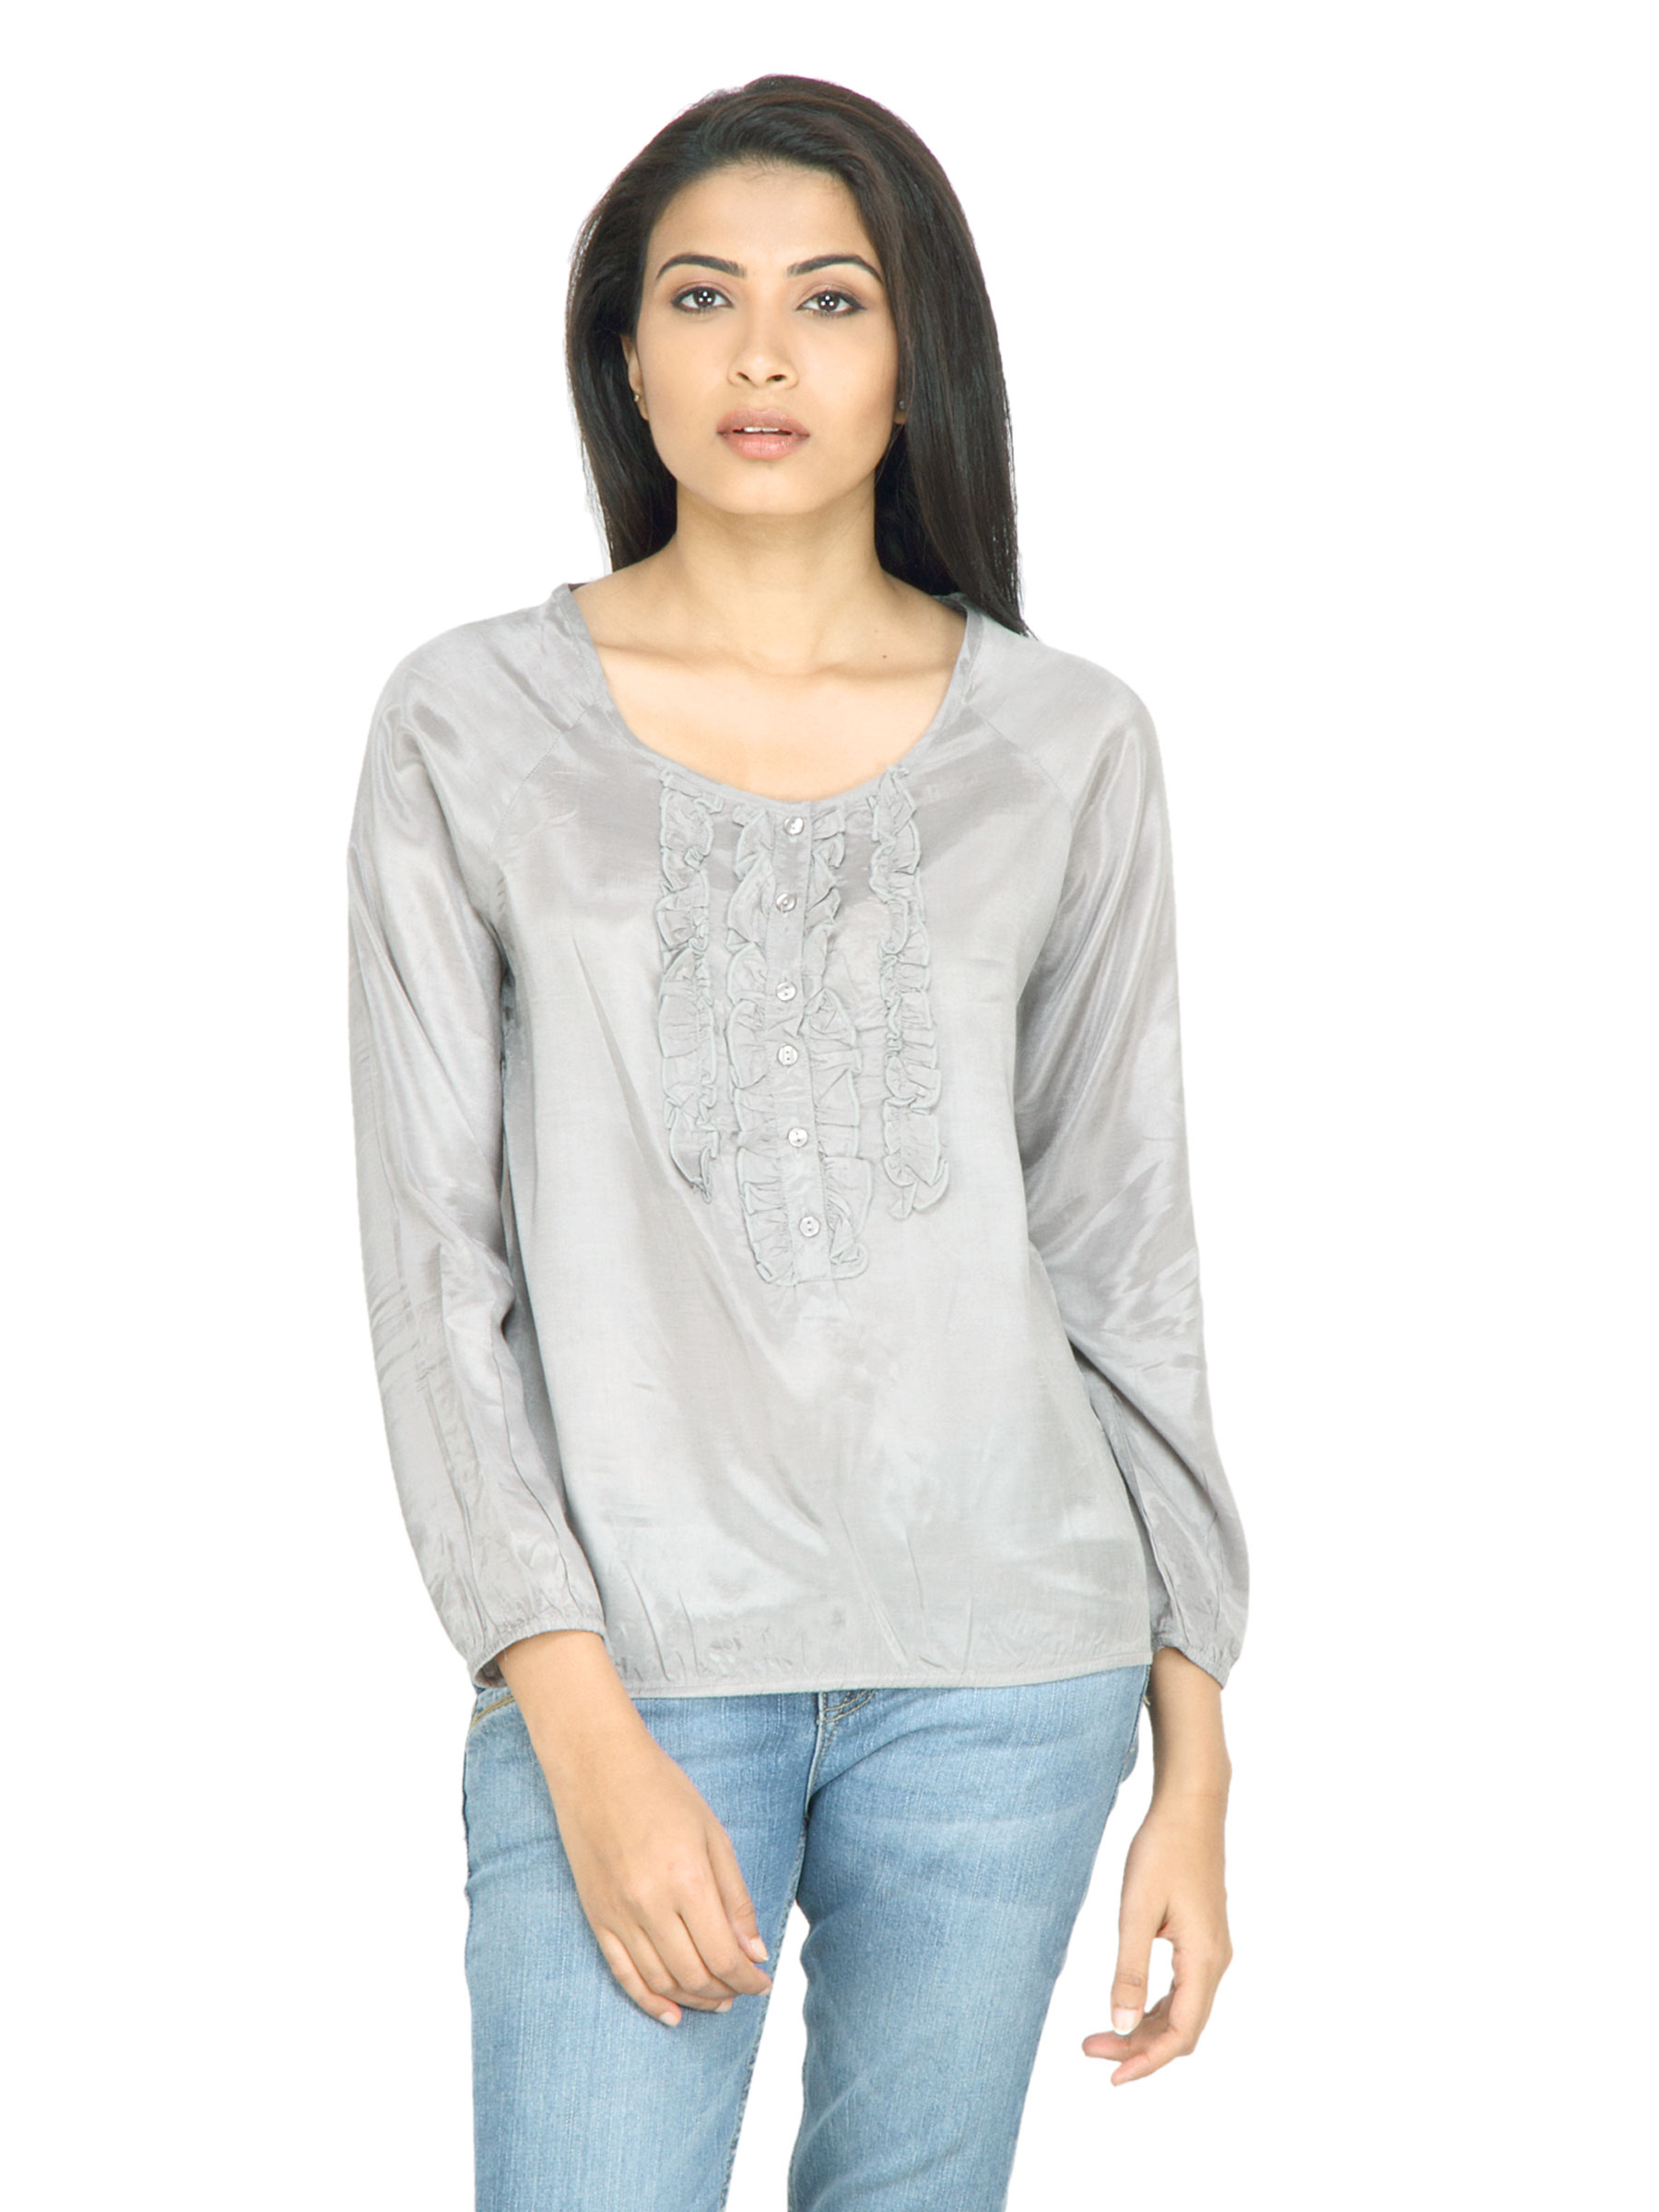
Flying Machine Women Solid Grey Tops
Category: Apparel / Topwear / Tops
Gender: Women
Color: Grey
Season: Fall 2011
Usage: Casual